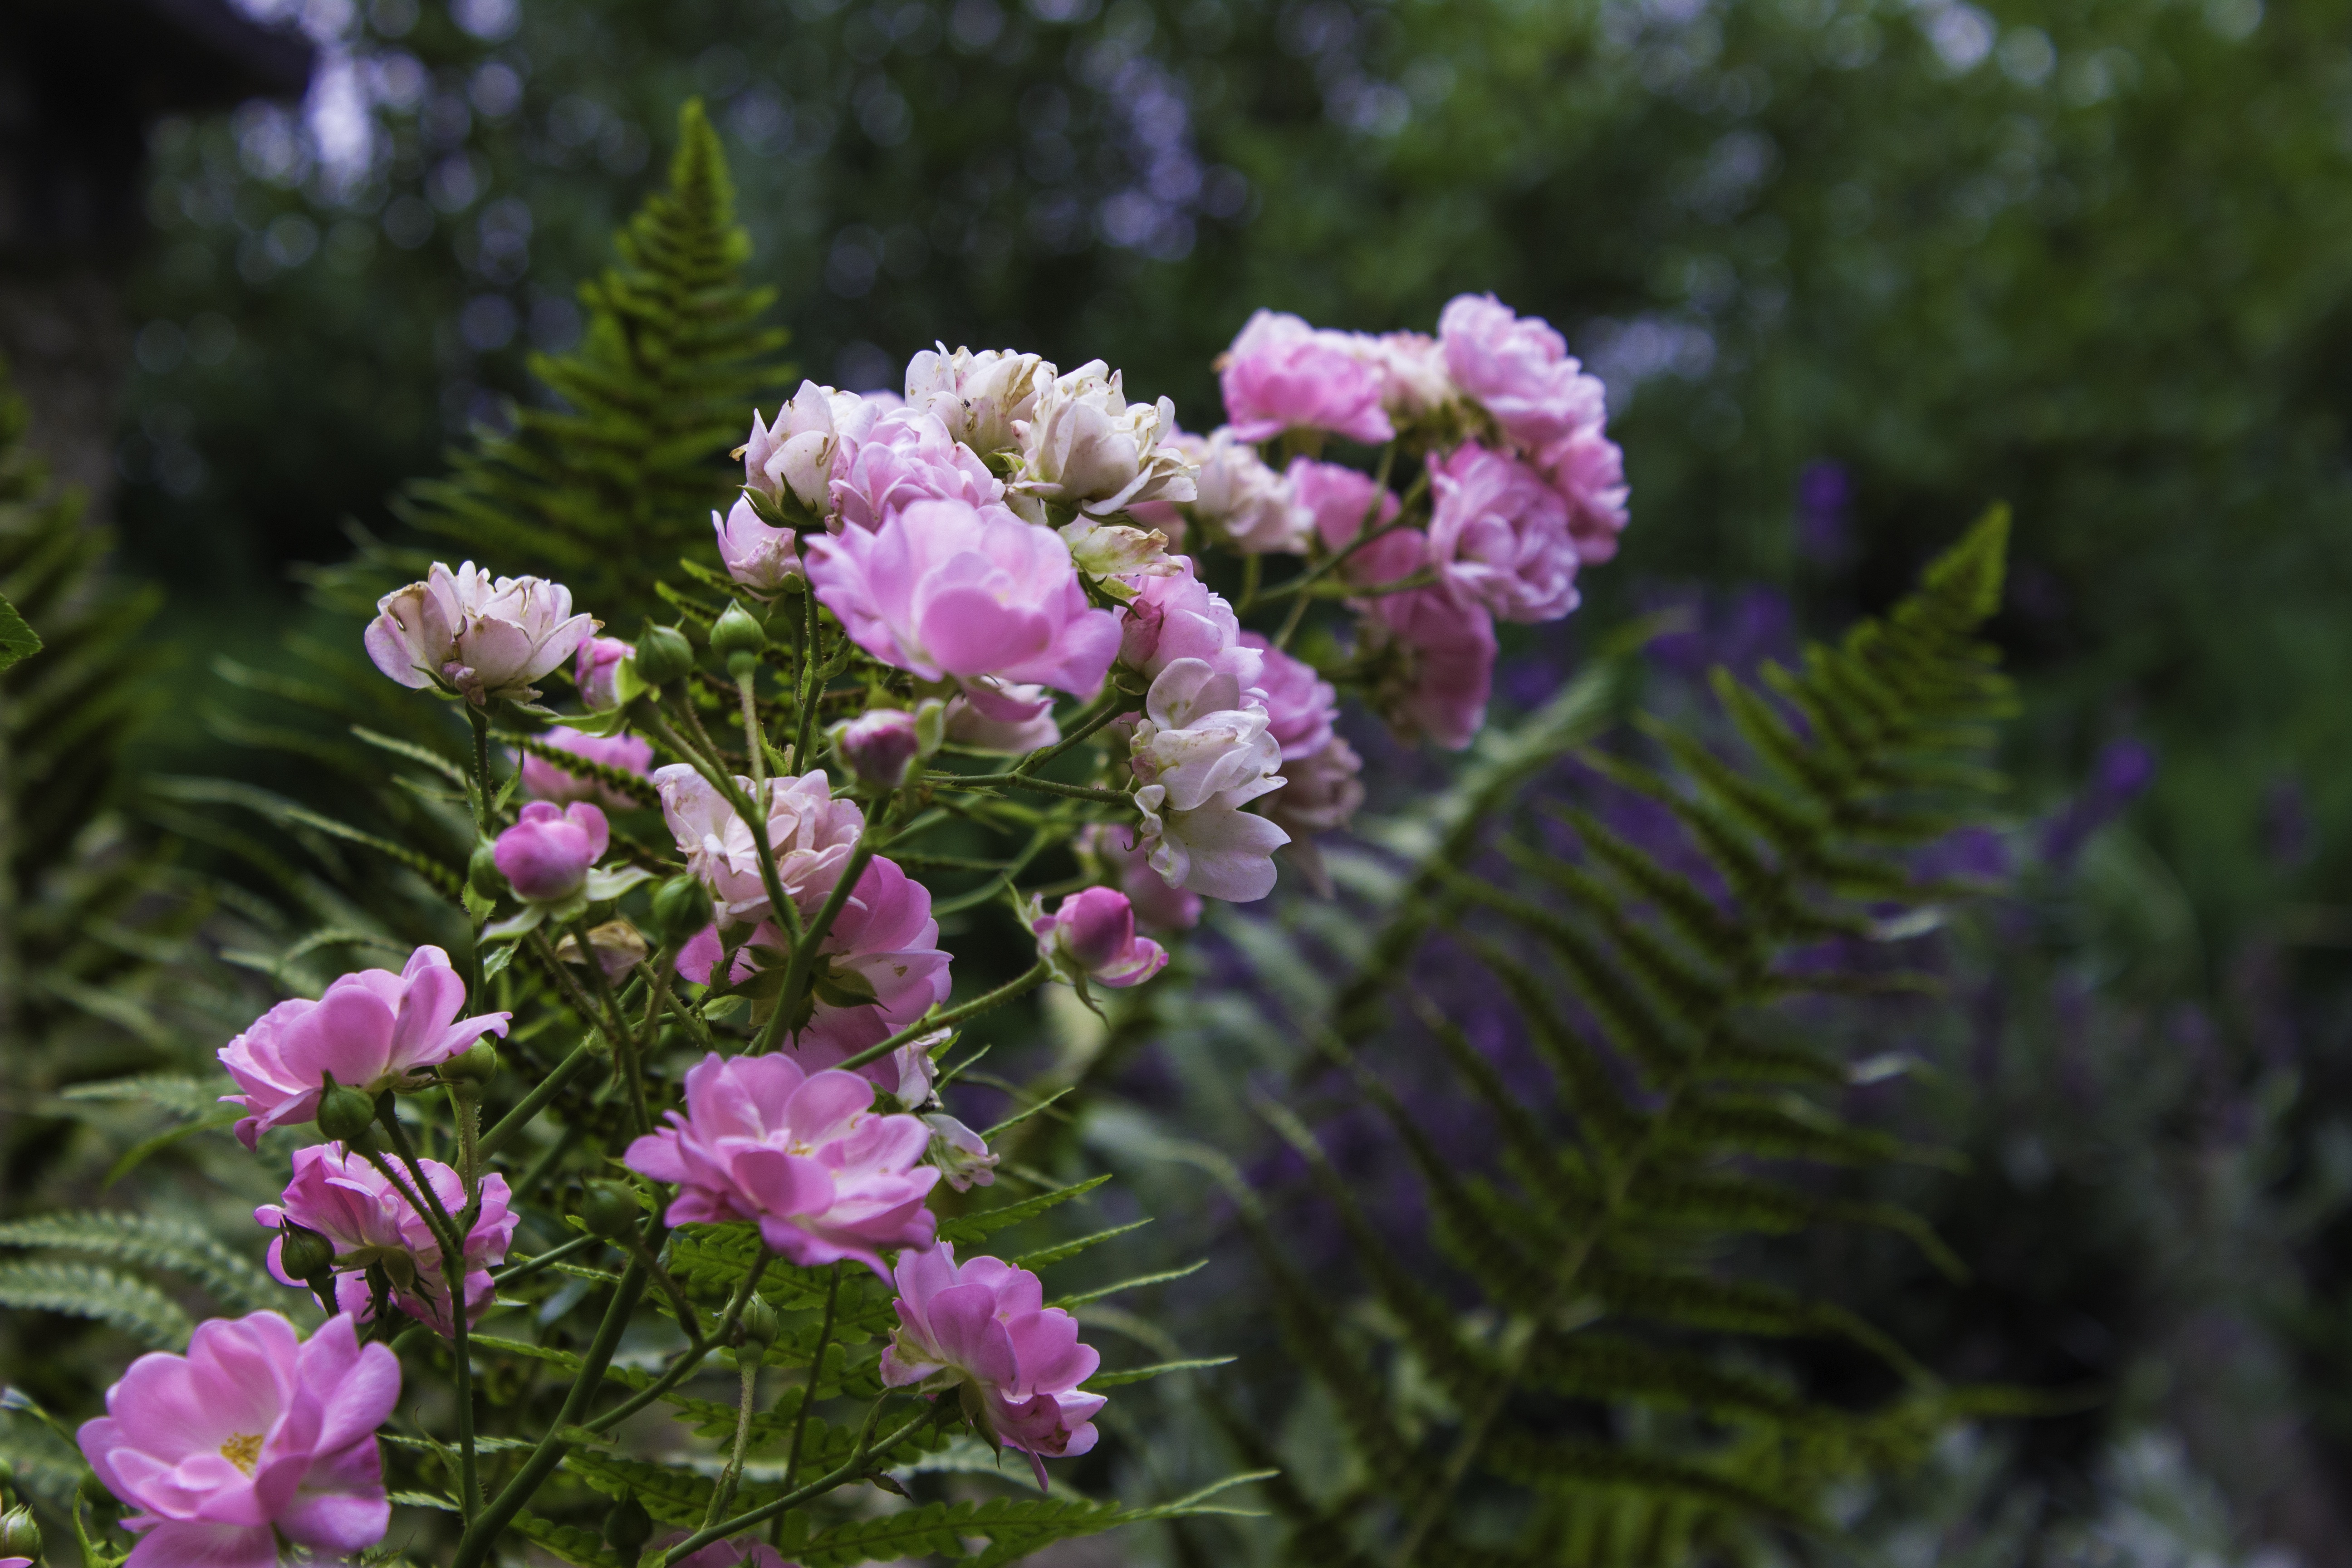
branch, blossom, plant, flower, bloom, bush, rose, botany, garden, flora, wildflower, roses, shrub, wild rose, flowering plant, land plant